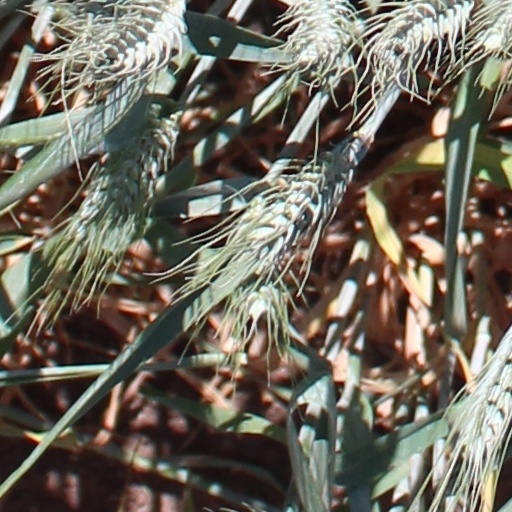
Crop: wheat